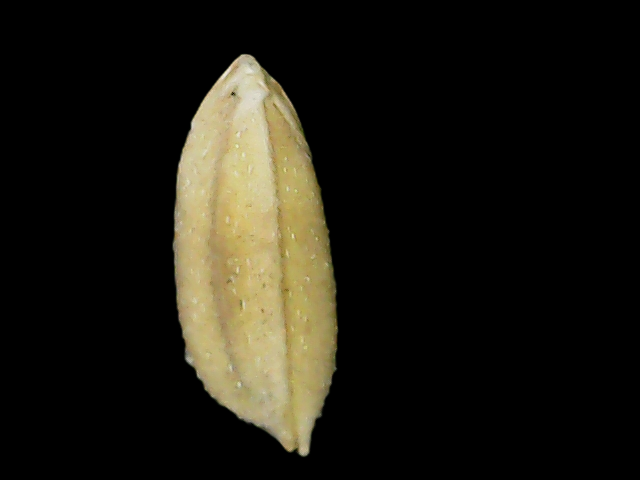
Rice variety: Bd33